Millmannoch

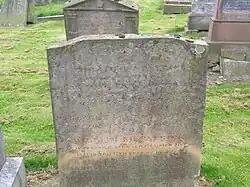
The gravestone of Nelly's parents at the old Coylton kirk, Low Coylton

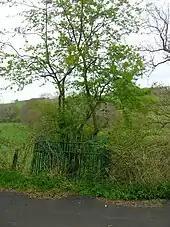
The Millmannoch Trysting Tree

Burns's 'Handsome Nell' may have been born here to Allan Kilpatrick. He later moved to Perclewan Mill and worked as both a miller and a blacksmith. Burns's home at the time, Mount Oliphant, was no great distance away, being about one and a half miles up the hill.